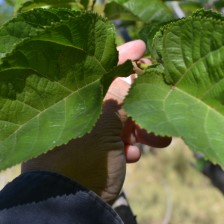
Variety: TaiwanStraberry